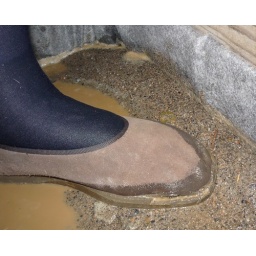
Brown suede shoes in action in muddy sand